In the Reign of Terror

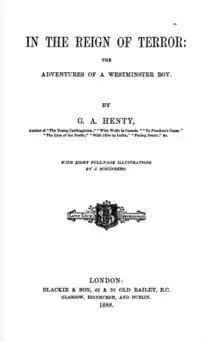
Title page for "In the Reign of Terror: The Adventures of a Westminster Boy"

In the Reign of Terror: The Adventures of a Westminster Boy is a novel by G. A. Henty published in 1888. The novel follows the adventures of Harry Sandwith, an English boy sent to live with the Marquis de St. Caux during the height of the French Revolution.